Museum of Brisbane

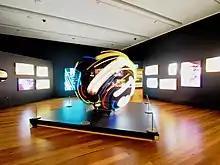
An exhibition about World Expo 88

The Museum of Brisbane manages two collections, the Museum of Brisbane Collection and the City of Brisbane Collection. The collection was created in 1859 when the Town of Brisbane (a local government area which preceded the City of Brisbane) was founded. It has grown to have more than 9,000 items including commissioned works by local artists, the largest textile collection from designers Easton Pearson and historical objects.